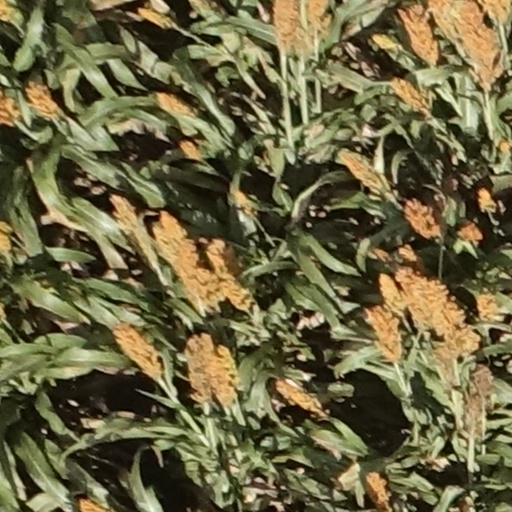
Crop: sorghum